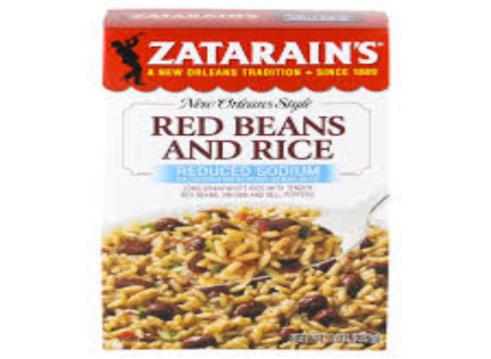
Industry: Food